Abd al-Husayn Sharaf al-Din al-Musawi

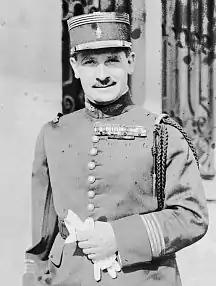
Russian-born Zinovi Pechkoff, who had been a protege of writer Maxim Gorky, photographed in 1926

On the first of September 1920, the French colonial rulers proclaimed the new State of Greater Lebanon under the guardianship of the League of Nations represented by France. The French High Commissioner in Syria and Lebanon became General Henri Gouraud. Tyre and the Jabal Amel were attached as the Southern part of the Mandate. When Gouraoud invited Sayed Sharafeddin back, he returned to Tyre in June 1921. Subsequently, Sharafeddin reached ""rapprochement"" with the colonial regime and even entertained friendly relations with the military governor of South Lebanon, Zinovi Pechkoff, whom he would regularly invite as guest of honour to religious events in Tyre.